Workplace harassment

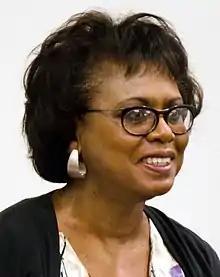
Anita Hill testified her charge against Clarence Thomas for sexually harassing her at the Department of Education and the EEOC.

Physical harassment in the workplace takes many forms. Sexual assault is one form of widely known physical harassment. Sexual assault in the workplace has gained media and academic attention mainly in the 1990s after a series of famous sex scandals. "Among the most notorious are the 1991 congressional hearings on the alleged sexual harassment of Anita Hill by Clarence Thomas, nominee to the Supreme Court; the sexual assault on female officers at a party during the 1991 annual convention of Navy fighter pilots; the dismissal of Air Force pilot Kelly Flinn for adultery in 1997; the 1998 trial and acquittal of the top ranking Army enlisted man on charges of sexual harassment; and the independent counsel investigations of President Clinton's sexual affairs with subordinates." With this cascade of sex scandals, the media and scholars have focused on developing more studies on sexual harassment in workplaces. Sexual assault becomes difficult to define, as the distinction between sexual harassment and consensual sexual behaviors is not finely delineated. Some occupations require a higher tolerance to sexual behaviors, such as waitresses and tour guides. More specifically, the employers for these occupations expect the workers to comply with the level of sexual interactions the workers would have with the customers. This unquestioned expectation from the employers then pushes the workers to see only two options. The workers would have to accept the sexual harassment from customers as "part of the job", or report the sexual harassment to the manager and get fired. Adding onto the pressure, reporting sexual assault comes with criticism from co-workers, as they see the sexual assault as part of the job requirement.